Evripidis Bakirtzis

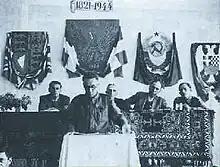
Evripidis Bakirtzis, Chairman of the PEEA, addresses the National Council in Evrytania, May 1944.

Evripidis Bakirtzis (16 January 1895 – 9 March 1947), born in Serres, Ottoman Empire, was a Hellenic Army officer and politician. Dismissed from the army twice due to his participation in pro-republican coup attempts and sentenced to death, later during the Axis Occupation of Greece, in World War II he co-founded the National and Social Liberation (EKKA) resistance group along with Dimitrios Psarros and was the military head of the organization. He later joined and was a prominent member of the National Liberation Front (EAM) and its military wing the Greek People's Liberation Army (ELAS). He served as head of the Political Committee of National Liberation (PEEA), a government of Greek Resistance-held territories also called the "Mountain Government", from 10 March to 18 April 1944. He was nicknamed "the Red Colonel", from his pen name in the newspaper of the Communist Party of Greece, the "Rizospastis".